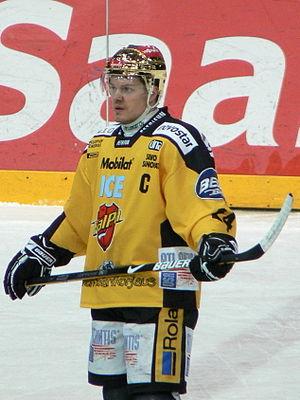
Sami Kapanen est un joueur professionnel finlandais de hockey sur glace devenu entraîneur.